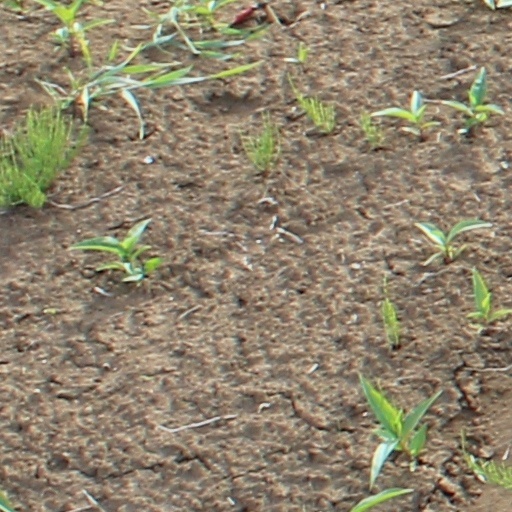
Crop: wheat